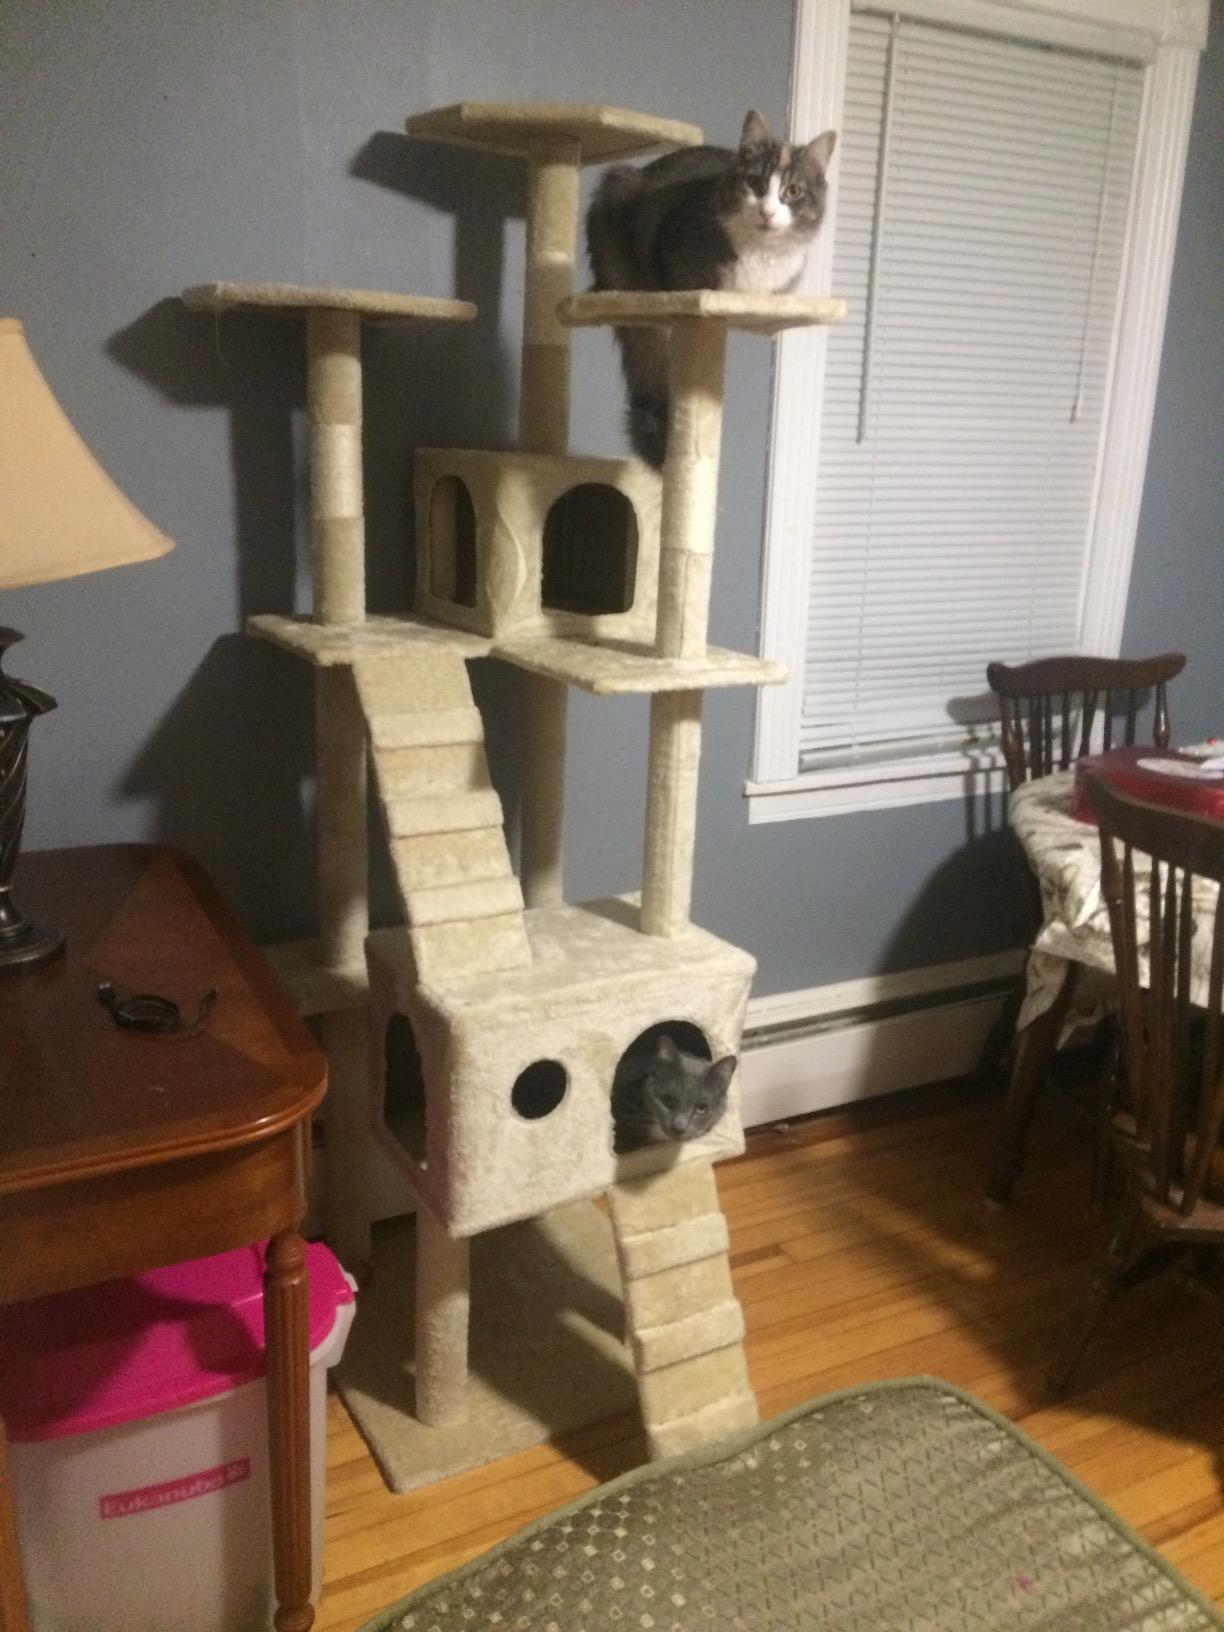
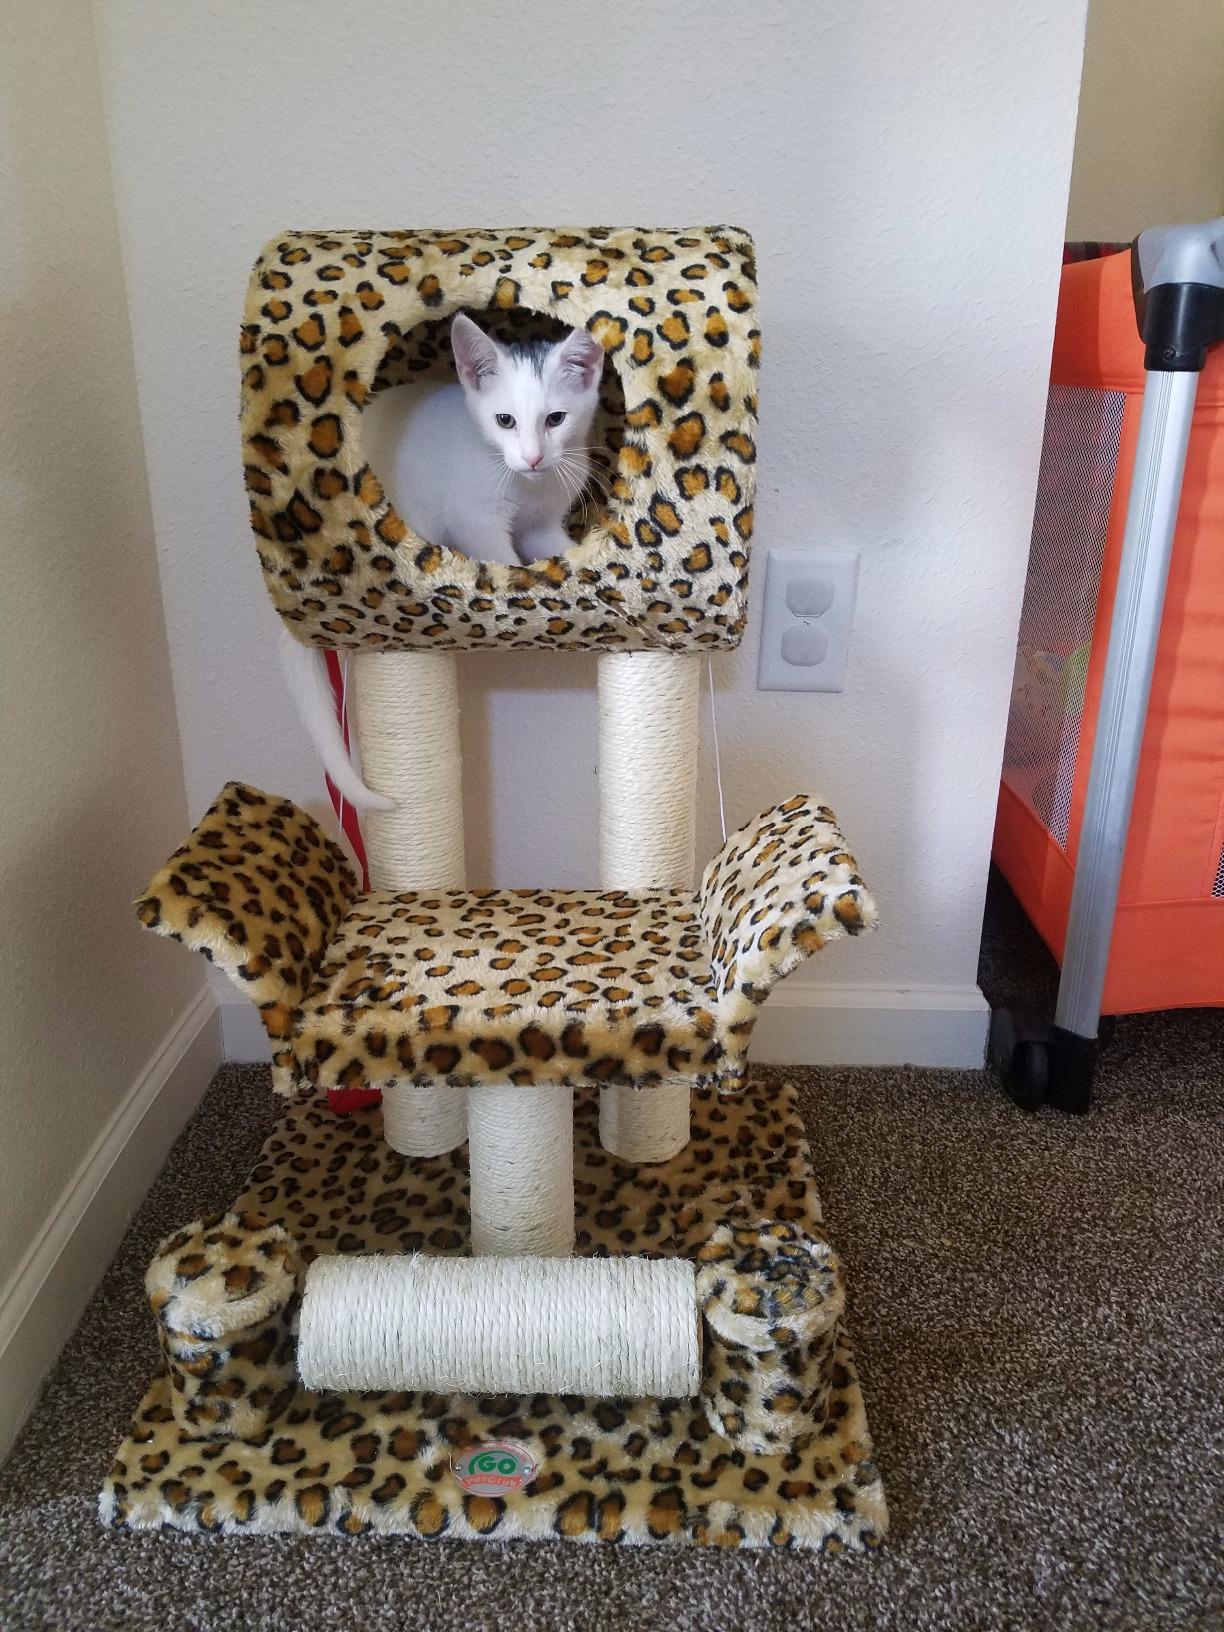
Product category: items_cat tree
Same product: no